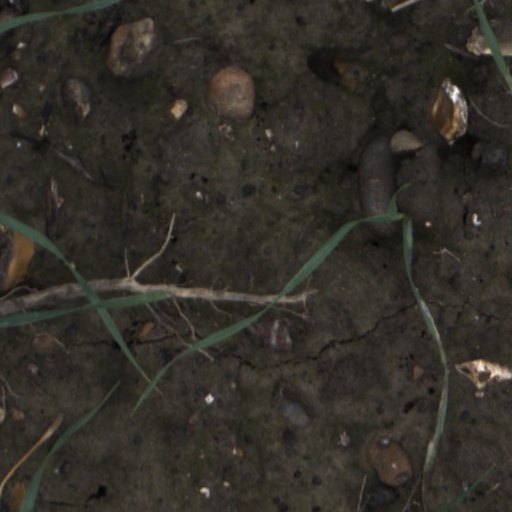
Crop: wheat